Trumpism

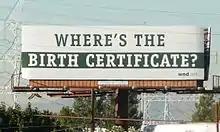
Trump was the most prominent promoter of the birther conspiracy theory used to delegitimize his political rival by employing a political tactic known as the big lie

According to civil rights lawyer Burt Neuborne and political theorist William E. Connolly, Trumpist rhetoric employs tropes similar to those used by fascists in Germany to persuade citizens (at first a minority) to give up democracy, by using a barrage of falsehoods, half-truths, personal invective, threats, xenophobia, national-security scares, religious bigotry, white racism, exploitation of economic insecurity, and a never-ending search for scapegoats. Neuborne found twenty parallel practices, such as creating what amounts to an "alternate reality" in adherents' minds, through direct communications, by nurturing a fawning mass media and by deriding scientists to erode the notion of objective truth; organizing carefully orchestrated mass rallies; attacking judges when legal cases are lost; using lies, half-truths, insults, vituperation and innuendo to marginalize, demonize and destroy opponents; making jingoistic appeals to ultranationalist fervor; and promising to stop the flow of "undesirable" ethnic groups who are made scapegoats for the nation's ills.